Battle of La Rochelle

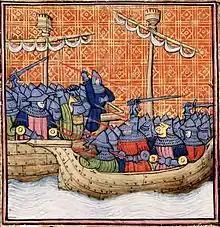
The Battle of La Rochelle as depicted in a miniature sometime after 1380. The English ships are lower than the Castilian; this allowed the latter to shower their enemy with arrows and bolts.

On 21 June the English fleet arrived at La Rochelle and the battle began as Pembroke's ships approached the harbour. This lay at the head of an inlet which was partially unnavigable at low water. The first Castilian attacks met strong resistance. The English, despite the inferiority of their numbers, defended themselves vigorously. At dusk, when the tide rose, the two fleets separated. Though they had lost two or four vessels, according to Froissart, the English were not yet defeated. Pembroke then withdrew some way from land, while Boccanegra anchored in front of La Rochelle. The Chronicle "Quatre Premiers Valois", unlike López de Ayala and Froissart, implies that only some skirmishes took place on the first day, as Boccanegra would have ordered his galleys to withdraw, reserving them for the main action. According to this chronicle, the anchoring sites were reversed: the English off the town and the Castilians on the open sea.